Robotic vacuum cleaner

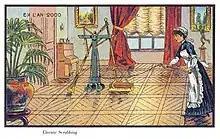
Retrofuturistic illustration of an "electric scrubber" in the year 2000, as envisaged by an artist in 1899

In 1956, the American science fiction author Robert A. Heinlein described the concept of a robotic vacuum cleaner with a recharging dock in his novel "The Door into Summer": "Basically it was just a better vacuum cleaner ... It went quietly looking for dirt all day long, in search curves that could miss nothing ... Around dinner time it would go to its stall and soak up a quick charge." The following year engineer Donald Moore filed a patent for robotic appliances, including a sweeper, that could follow a track laid below the floor. Whirlpool demonstrated the concept at the 1959 American National Exhibition but did not bring it to market.